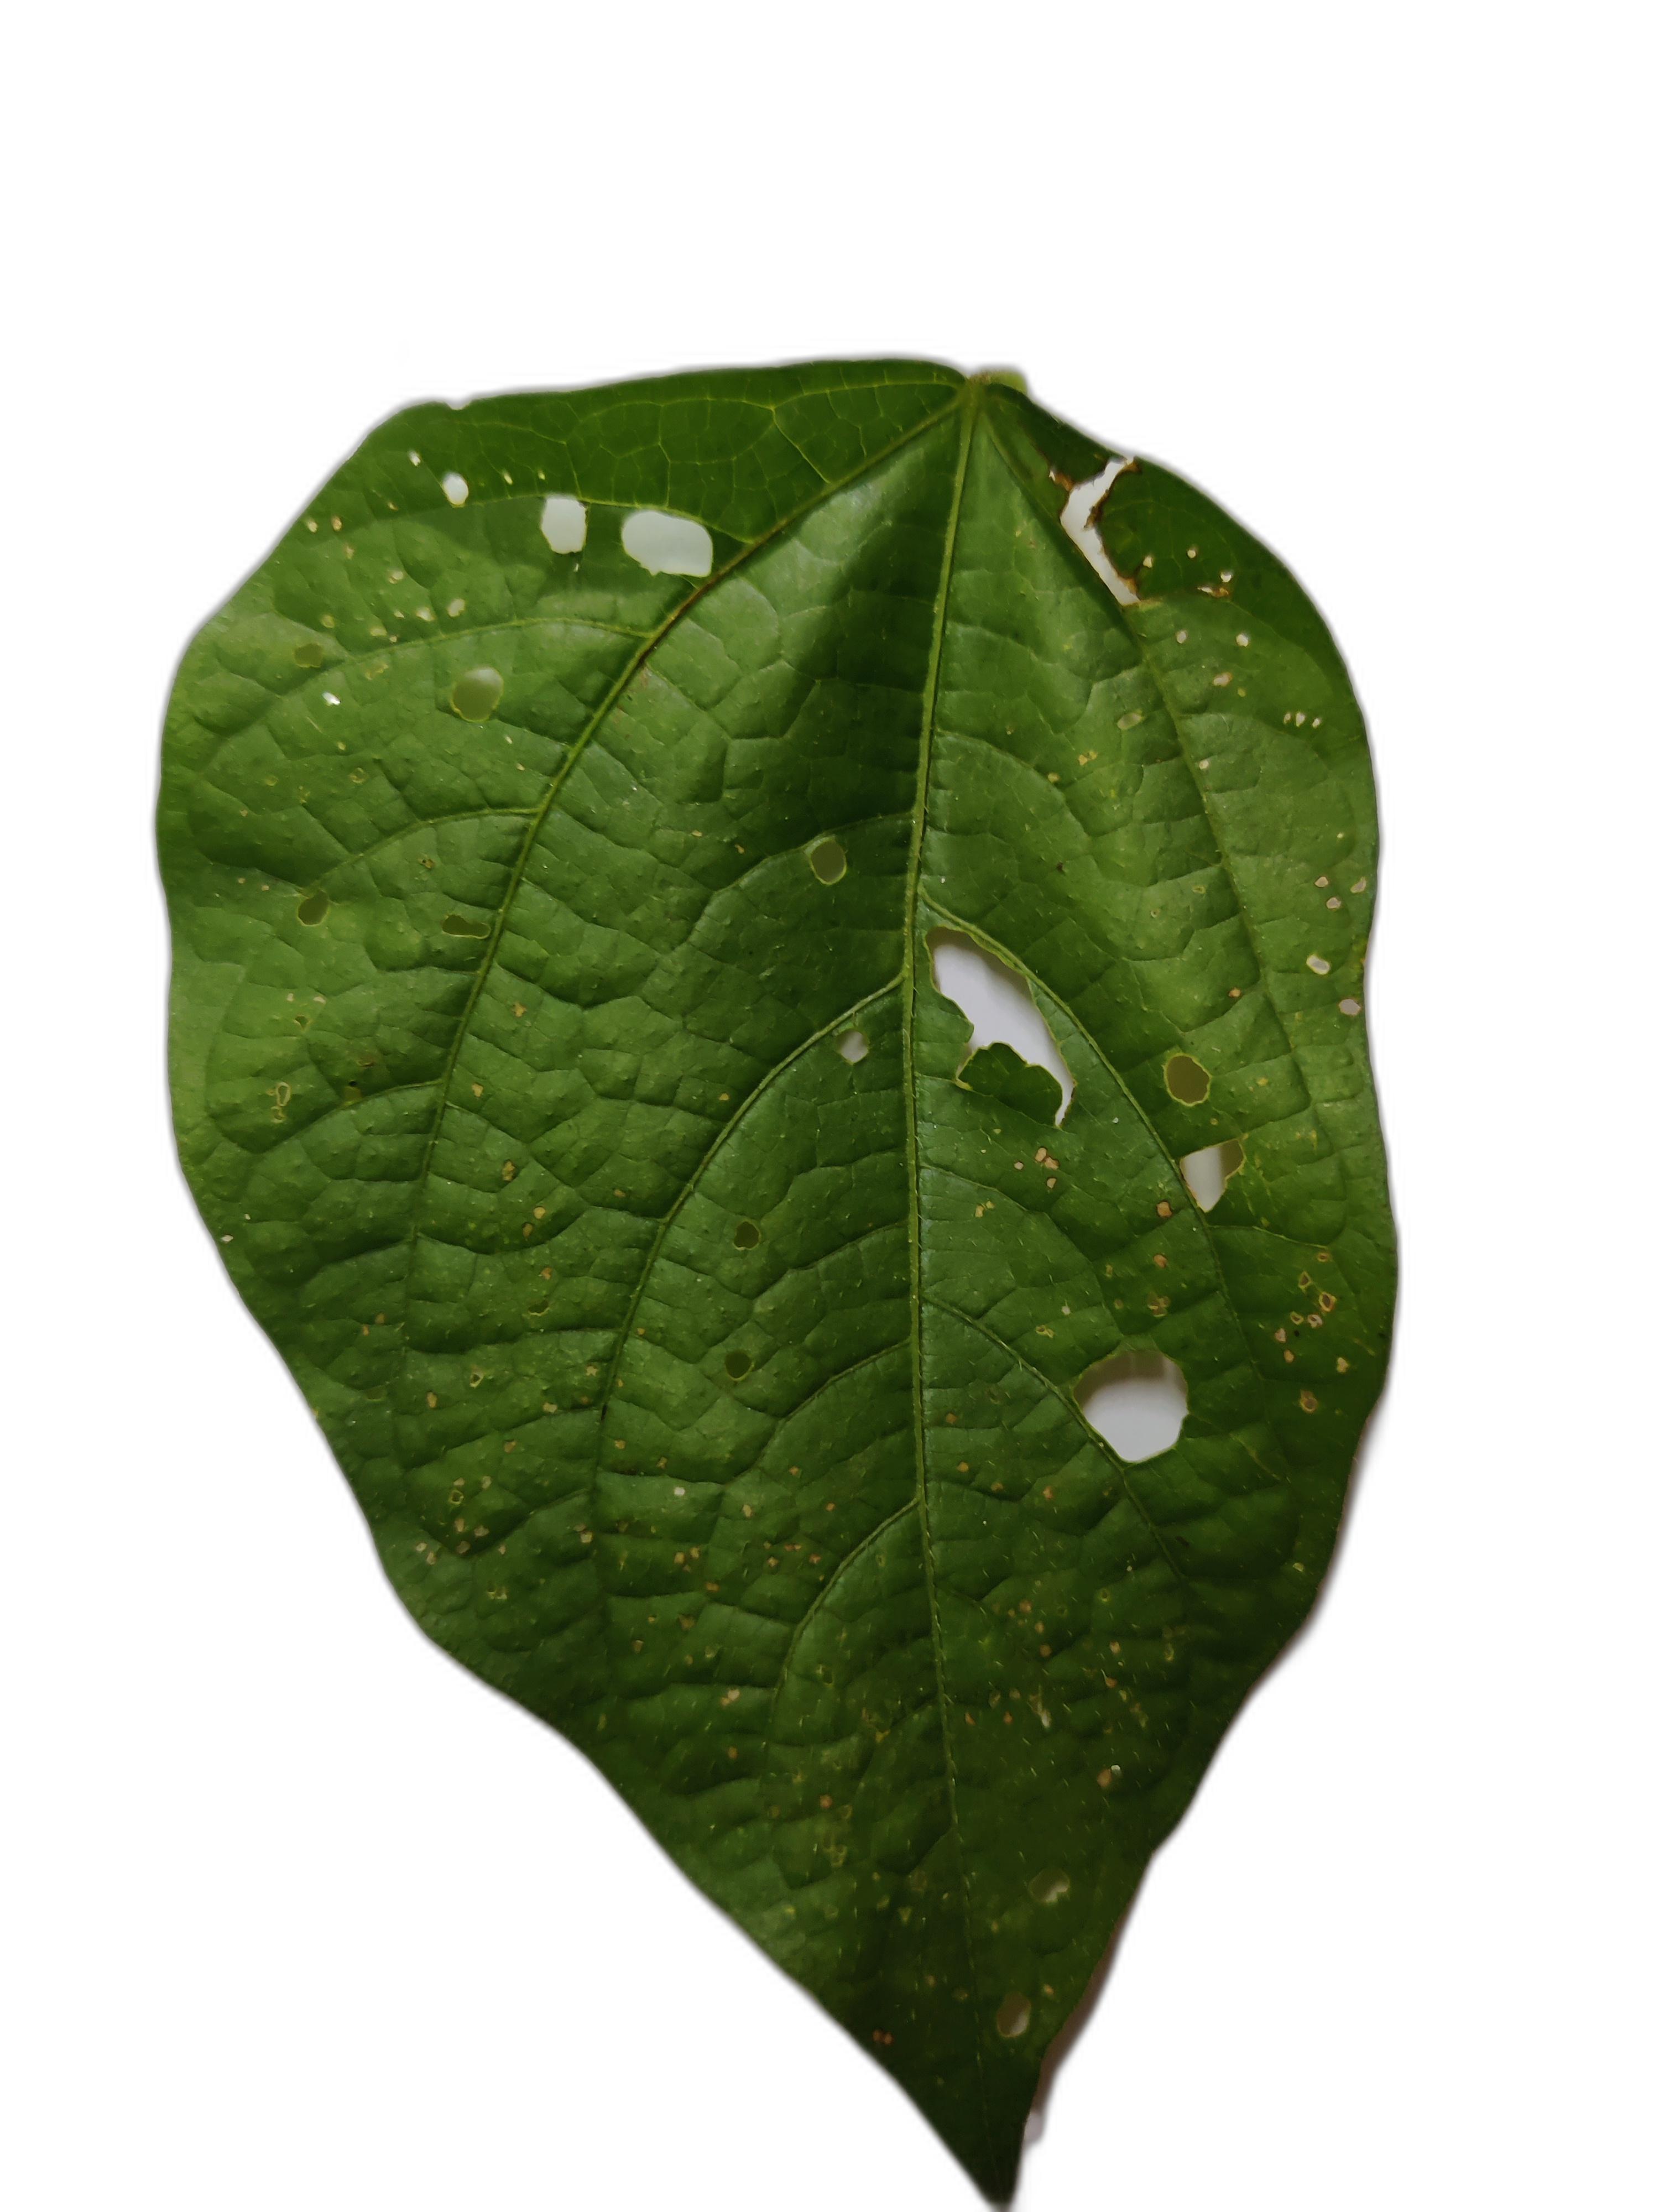
Label: Cercospora leaf spot